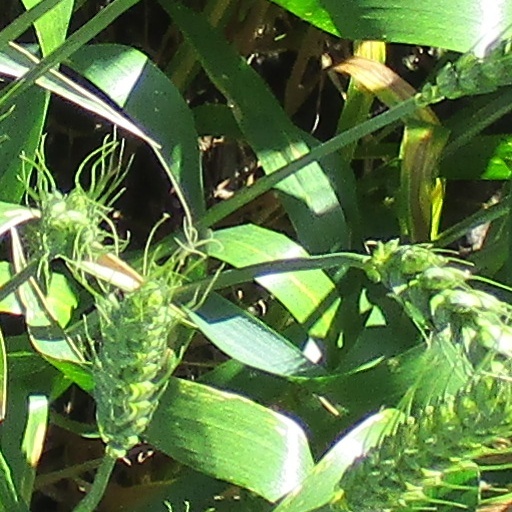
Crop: wheat